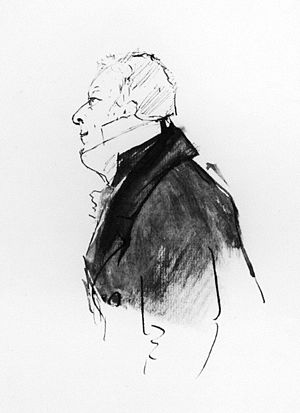
Home Secretary / Liste over Home Secretaries / 1801–1900
Secretary of State for the Home Department almindeligvis kaldet Home Secretary er titlen på den britiske minister, som leder Home Office, der er et af de fire vigtigste statsembeder.